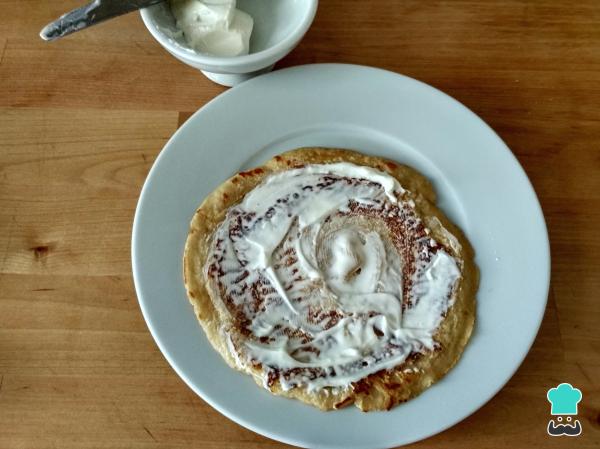
Untamos los crepes salados con un poco de queso crema. Si queréis, podéis utilizar queso crema light para agregar menos calorías al plato.